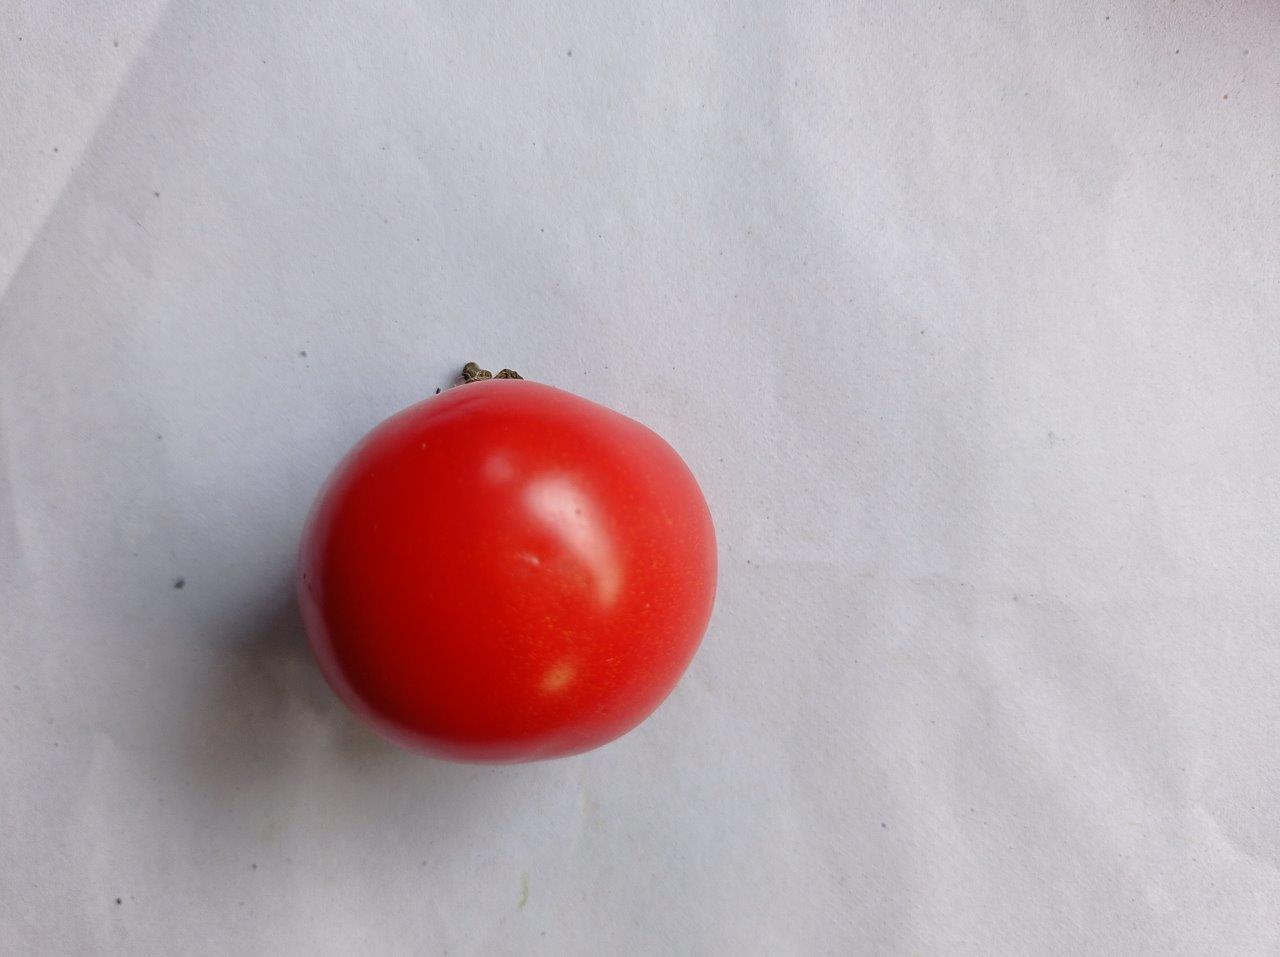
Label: Fresh